P.E.S. College of Engineering

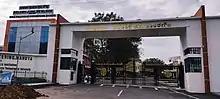
Main entrance

The National Institutional Ranking Framework (NIRF) ranked it in 201-300 band among engineering colleges in 2024 in India.